Siri Hatlen

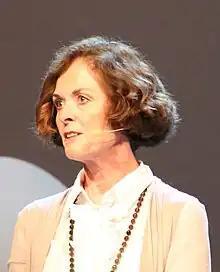

Siri Beate Hatlen (born 5 May 1957) is a Norwegian businessperson. A "Sivilingeniør" by education with several years in the petroleum industry, since 1996 she has been an independent consultant. After succeeding in turning operations in various companies in the late 1990s, she has become best known as a health executive. She was the chair of the Eastern Norway Regional Health Authority during its entire existence from 2001 to 2006, later chief executive officer of Oslo University Hospital from 2009 to 2011.